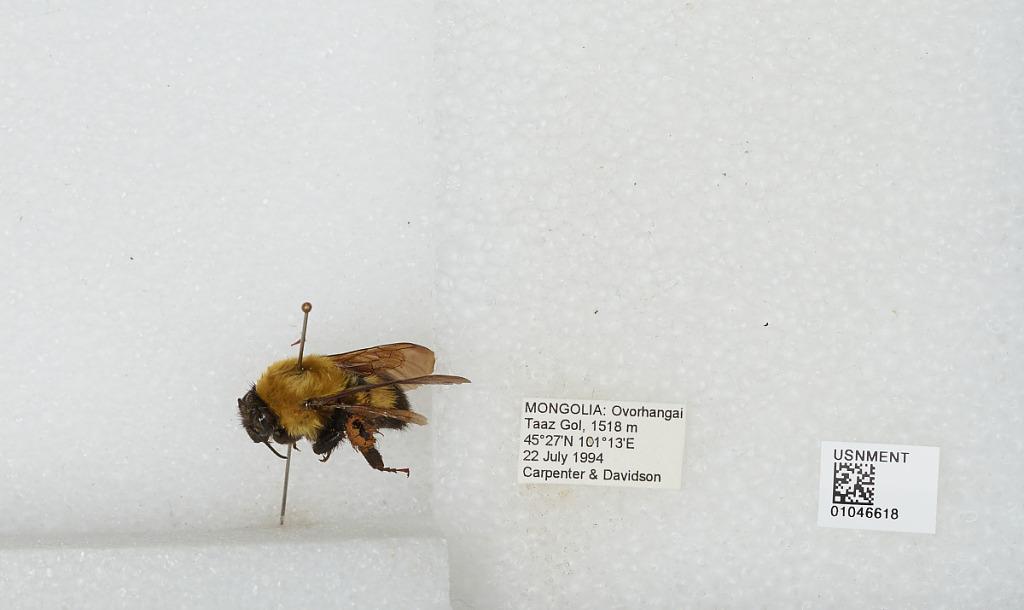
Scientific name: Bombus sp.
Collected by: Carpenter & Davidson
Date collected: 1994-7-22
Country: Mongolia
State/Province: Ovorkhangai
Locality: Taaz Gol
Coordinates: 45.27, 101.13